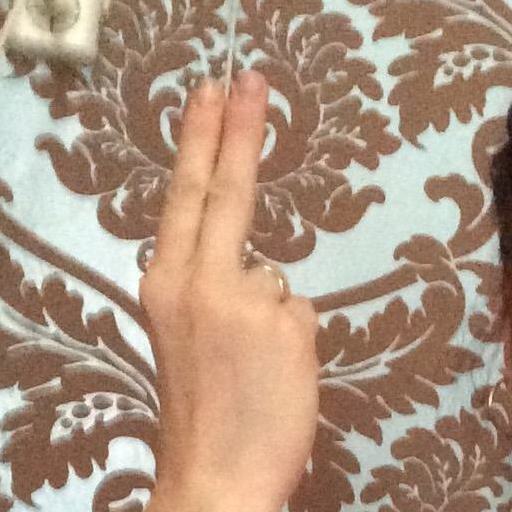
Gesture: two_up_inverted